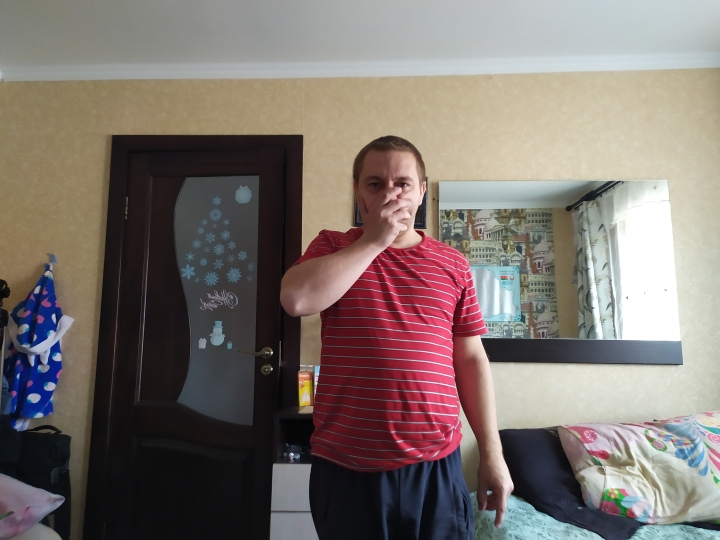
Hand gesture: no_gesture